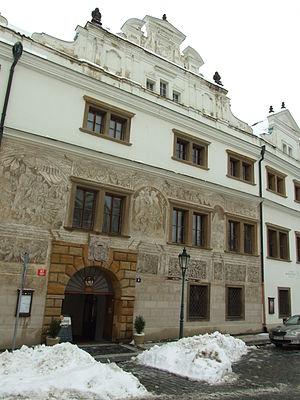
Le Palais Martinic se trouve place Hradčany près du Château de Prague. C'est l'un des plus beaux édifices de la Renaissance de Prague de la seconde moitié du XVIe siècle.